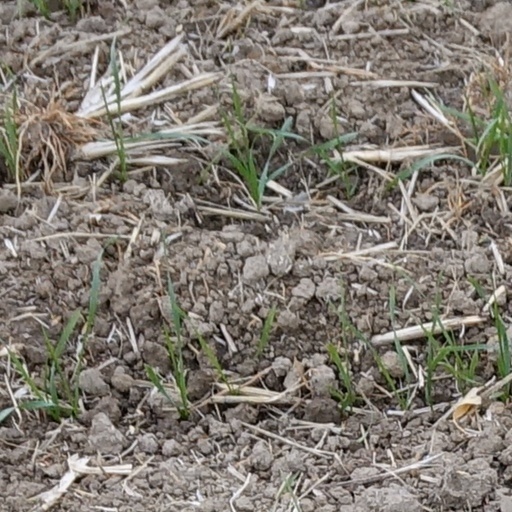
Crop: wheat